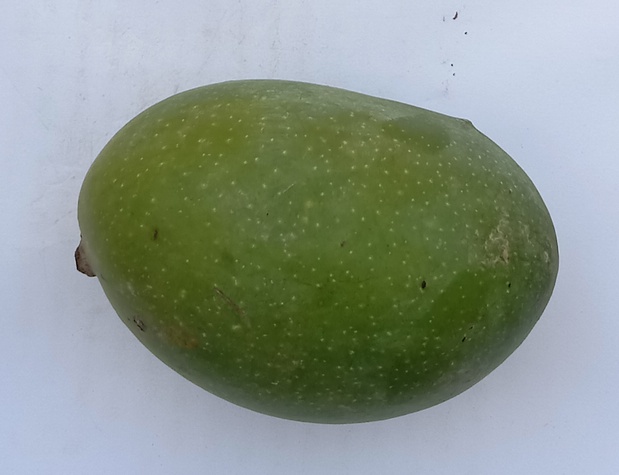
Mango variety: Chaunsa (Black)